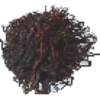
Label: rambutan